Dharmaatmudu

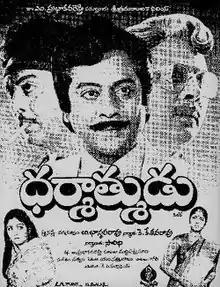
Theatrical poster

Dharmaatmudu is a 1983 Indian Telugu-language drama film directed by Bairisetty Bhaskara Rao and produced by K. Kesava Rao. The film stars Krishnam Raju and Jayasudha. It was remade in Tamil as "Nallavanuku Nallavan" (1984), in Kannada as "Jeevana Chakra" and in Hindi as "Mera Saathi" (both in 1985).